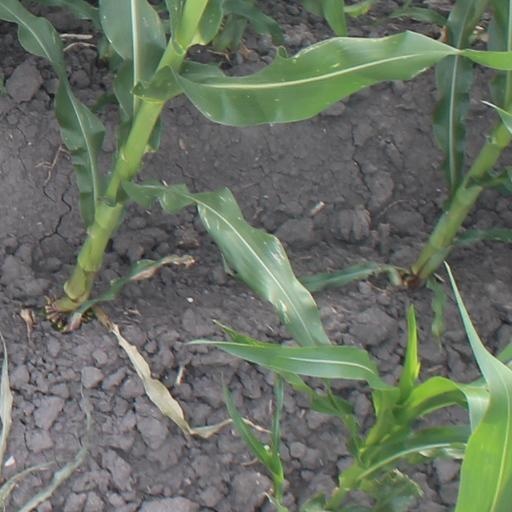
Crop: maize; corn